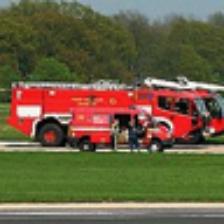
Label: NonHuman